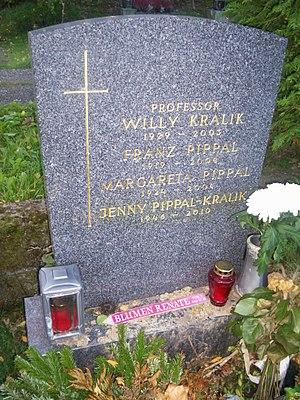
Jenny Pippal, de son vrai nom Eugenie Pippal-Kralik est une animatrice de télévision autrichienne.